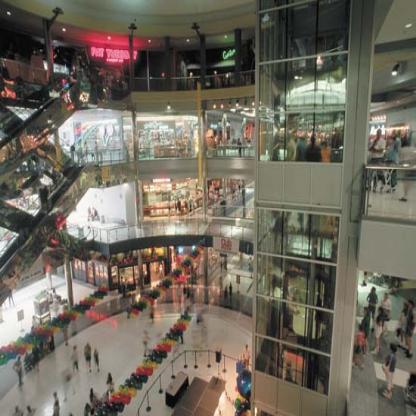
Scene: Indoor